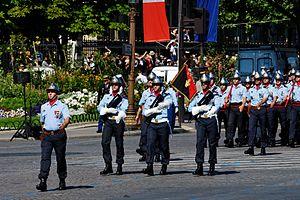
Brigade des sapeurs-pompiers de Paris (BSPP), défilé du 14 juillet 2008 sur les Champs-Élysées, Paris. Le colonel Malie, commandant le 2e groupement d'incendie, défile en tête.
La brigade de sapeurs-pompiers de Paris, familièrement appelée la Brigade, est une unité du génie de l'Armée de terre française, placée sous l'autorité du préfet de police de Paris. Elle est commandée par le général de brigade Jean-Marie Gontier depuis le 30 novembre 2019.